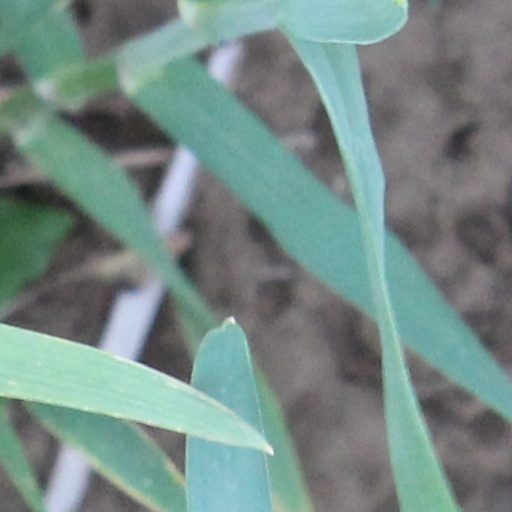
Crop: wheat